Rasterisation

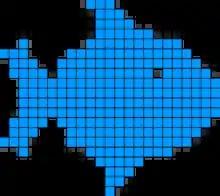
Raster graphic image

In computer graphics, rasterisation (British English) or rasterization (American English) is the task of taking an image described in a vector graphics format (shapes) and converting it into a raster image (a series of pixels, dots or lines, which, when displayed together, create the image which was represented via shapes). The rasterized image may then be displayed on a computer display, video display or printer, or stored in a bitmap file format. Rasterization may refer to the technique of drawing 3D models, or to the conversion of 2D rendering primitives, such as polygons and line segments, into a rasterized format.